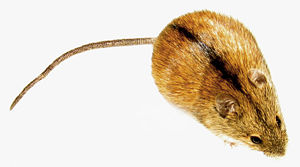
Brandmus
Brandmus er en gnaver i familien Muridae. Udbredelsesområdet af denne art strækker sig fra Østeuropa til Japan, herunder Taiwan og Sibirien.